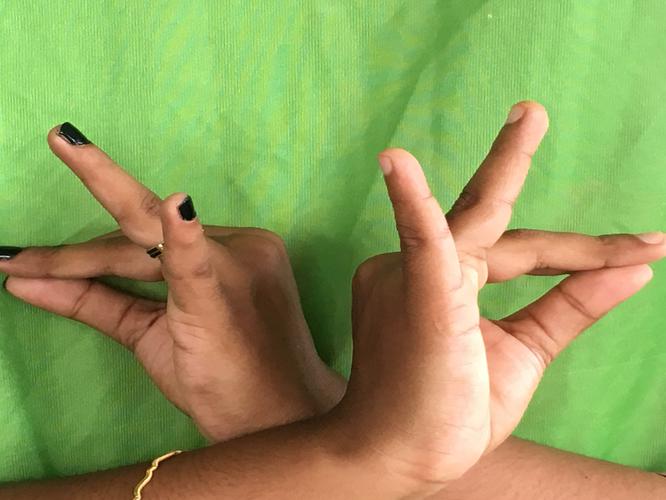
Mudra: Katakavardhana
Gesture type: double_hand